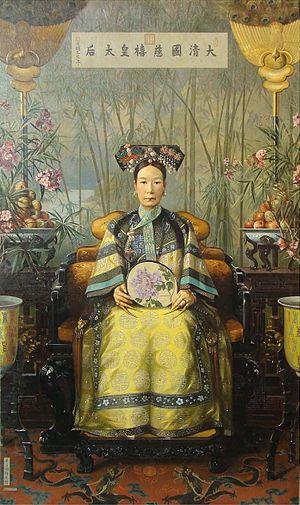
Peinture à l'huile, par le peintre néerlandais Hubert Vos, de l'impératrice douairière Cixi de la Dynastie Qing assise sur un fauteuil. Sur le fond décoré d'une peinture de forêt de bambou, il y a une inscription en chinois traditionnel
Hubert Vos, né le 15 février 1855 à Maastricht et mort le 8 janvier 1935 à New York, New York, aux États-Unis, était un peintre et photographe néerlandais.